Answer in natural language. Considering the relative positions, where is gray single seat fabric armchair (highlighted by a blue box) with respect to green floor lamp with metal stand (highlighted by a green box)? Choose between the following options: right or left
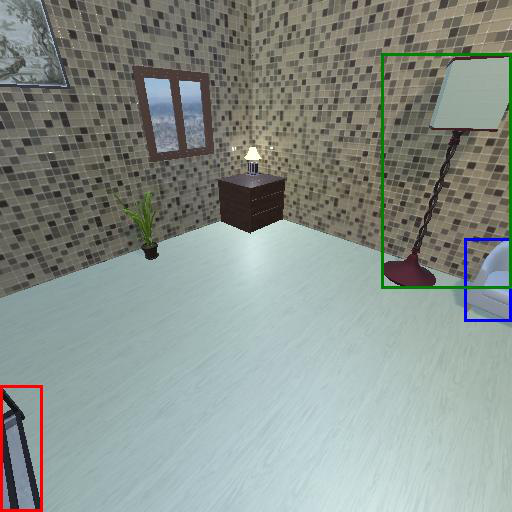
<answer>right</answer>